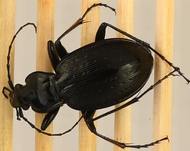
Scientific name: Carabus goryi
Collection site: Mountain Lake Biological Station NEON (MLBS), plot MLBS_002